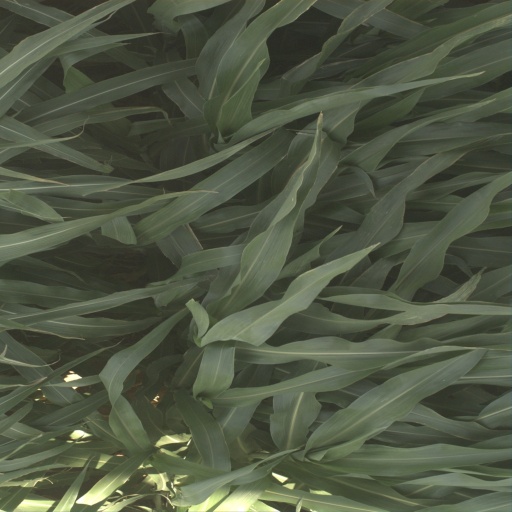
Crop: sorghum